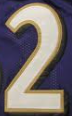
Number: 2